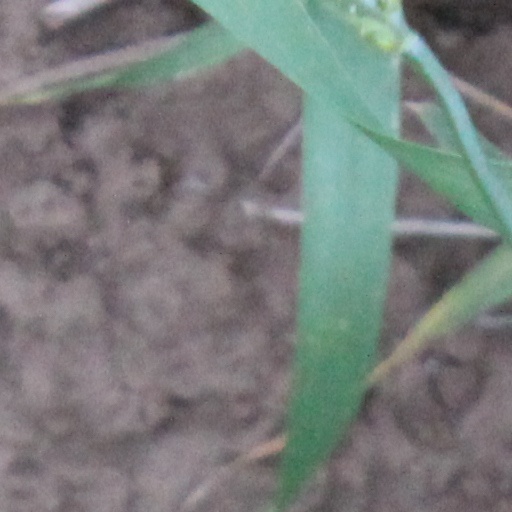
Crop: wheat